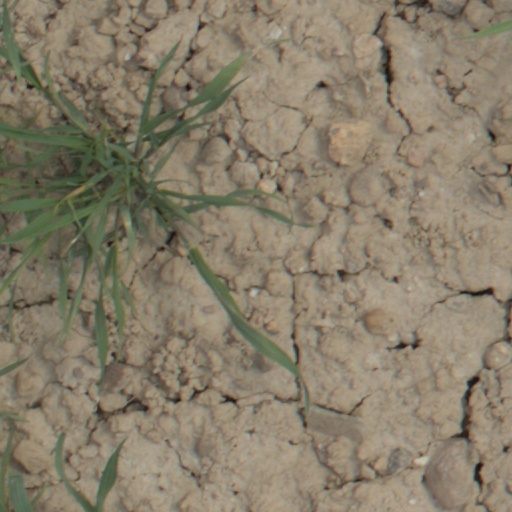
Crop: wheat